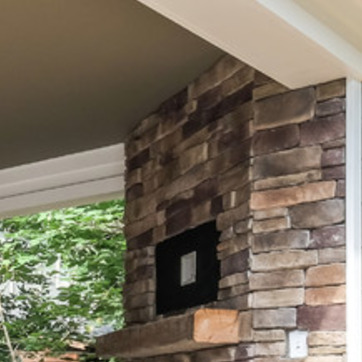
Material: stone